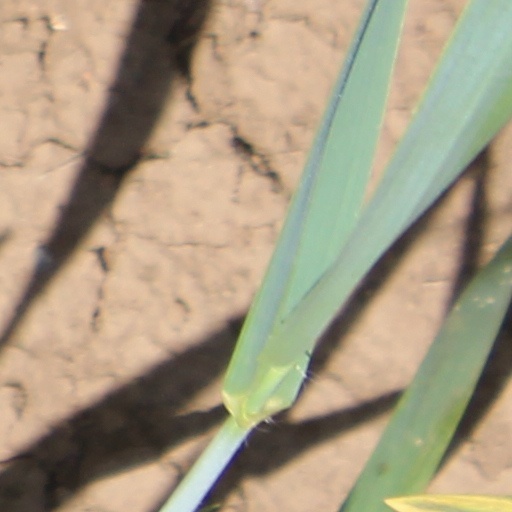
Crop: wheat